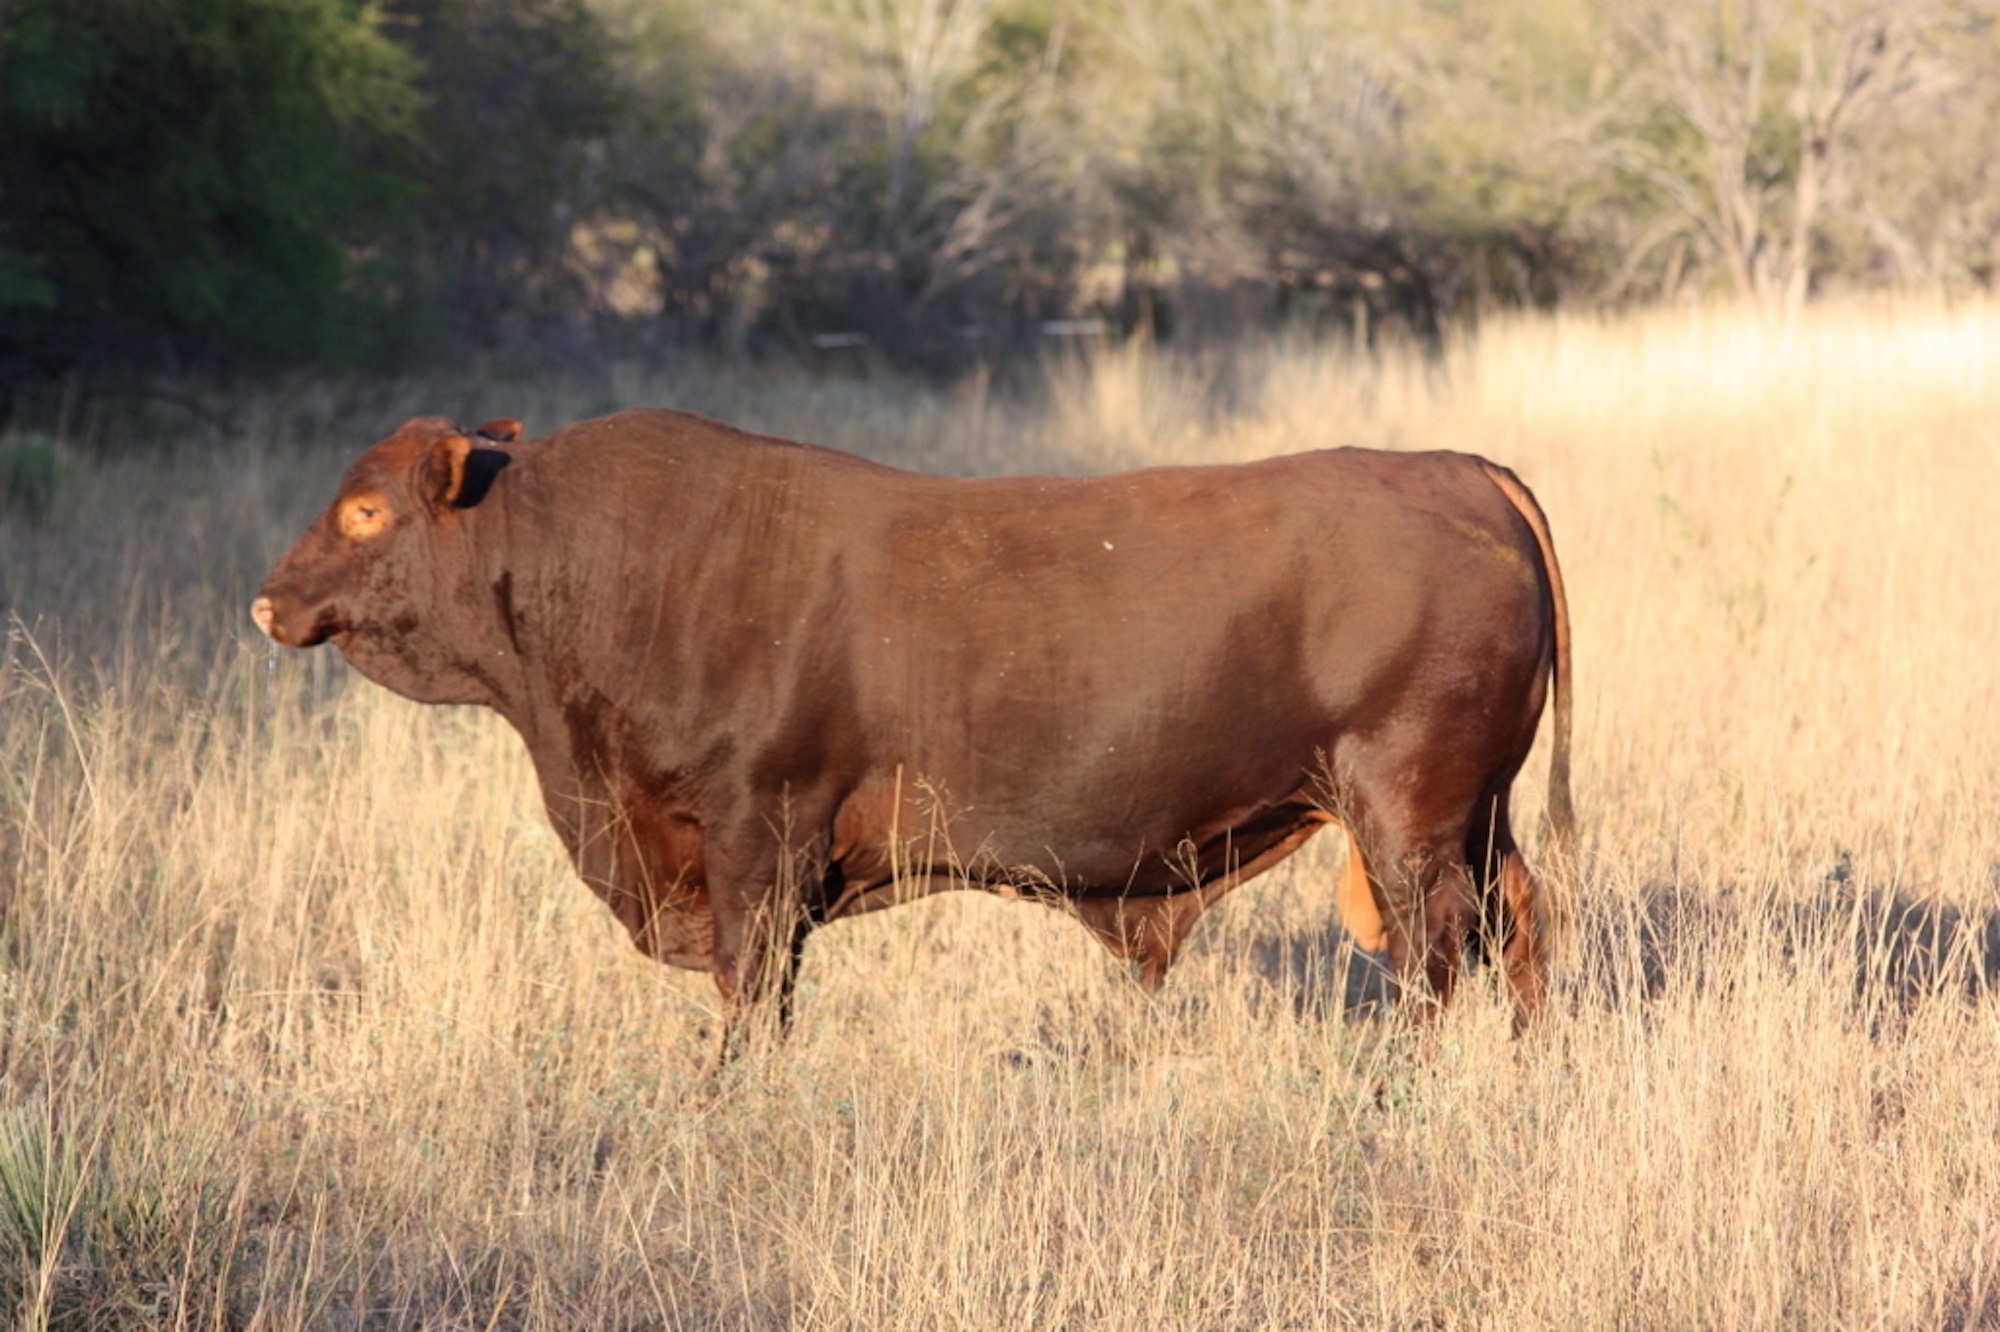
grass, field, farm, meadow, prairie, countryside, wildlife, rural, cattle, pasture, grazing, livestock, brown, mammal, fauna, savanna, lion, plain, bull, grassland, safari, cattle like mammal